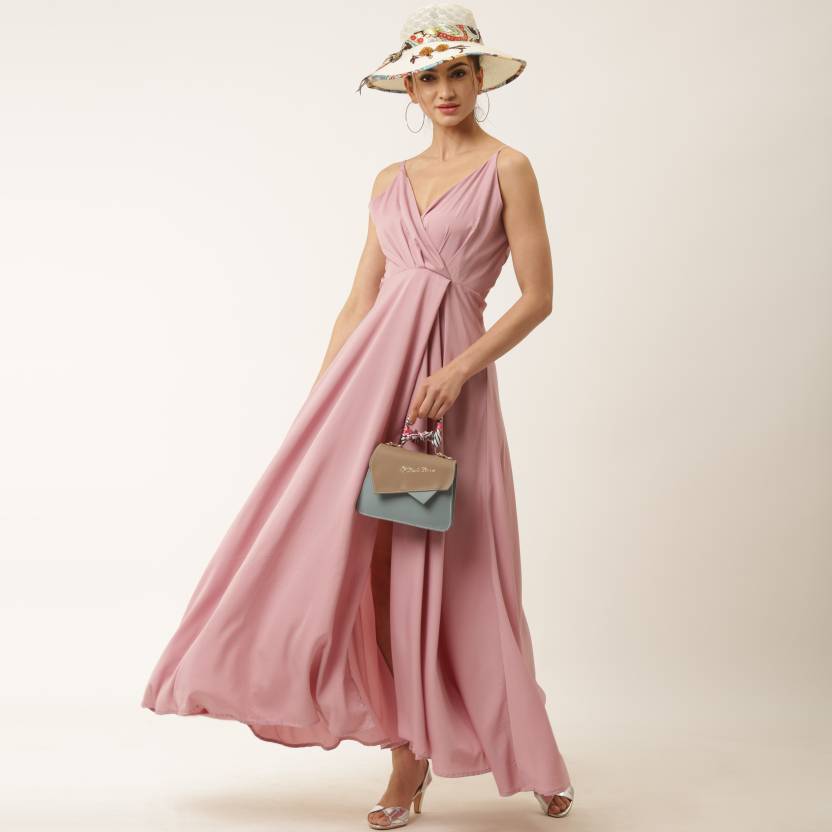
Product: Women Fit and Flare Pink Dress
Price: ₹349
Colors: Pink
Pattern: Solid